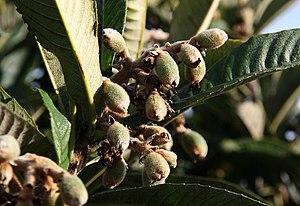
main de fruits année on year avant éclaircissage
En arboriculture fruitière, l'alternance ou alternance biennale, parfois en français saisonnement, est un phénomène cyclique bisannuel affectant de nombreux arbres fruitiers qui voit se succéder une année avec une forte production de fruits à une année avec peu, voire aucun fruit. Les nombreux fruits des années à forte production sont petits, en revanche l'année suivante les fruits sont gros et clairsemés, et il a été montré que la qualité nutritionnelle du fruit en est affectée.